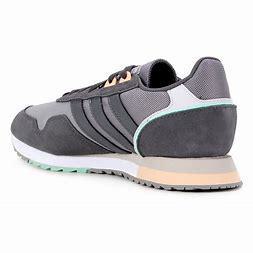
Brand: Adidas
Model: 8K 2020